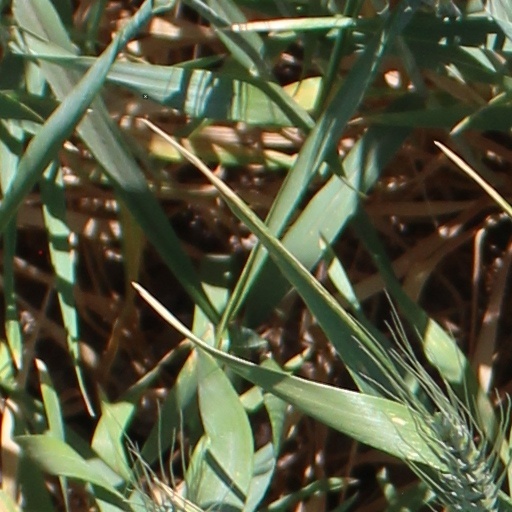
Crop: wheat